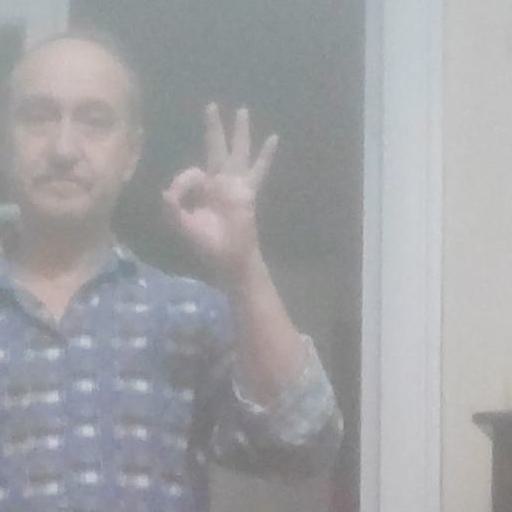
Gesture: ok